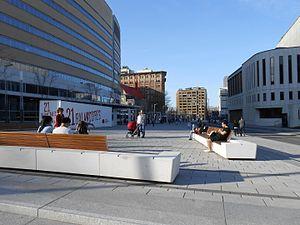
Promenade des Artistes, au nord de la Place des Arts, Montréal
Le Quartier des spectacles est un nouveau quartier montréalais situé à l'est du centre-ville de Montréal où l'on retrouve plusieurs institutions culturelles importantes ainsi qu'une trentaine de salles de spectacles offrant près de 28 000 sièges. Deux pôles importants s'y retrouvent, celui de la place des Arts et du boulevard Saint-Laurent à l'ouest et celui du quartier latin à l'est. Son aménagement a débuté en 2007 autour de la Place des arts. Le Quartier des spectacles est membre du Global Cultural Districts Network.